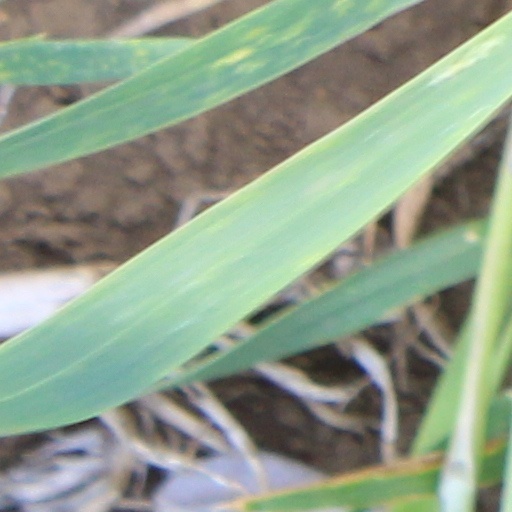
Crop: wheat